Sam Dente

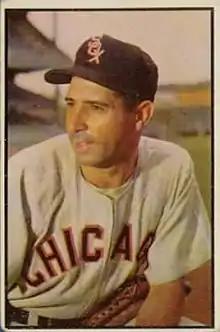

Samuel Joseph Dente (April 26, 1922 – April 21, 2002) was an American shortstop in Major League Baseball who played for five different teams between 1947 and 1955. Listed at , 175 lb., Dente batted and threw right-handed. He was born in Harrison, New Jersey and played high school baseball at Kearny High School.